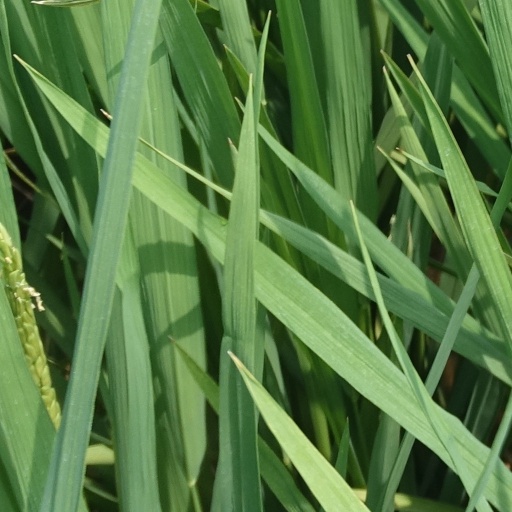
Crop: rice